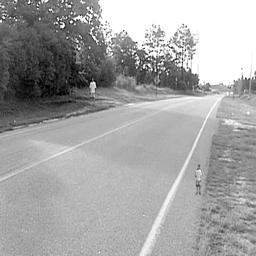
a road stretches into the distance